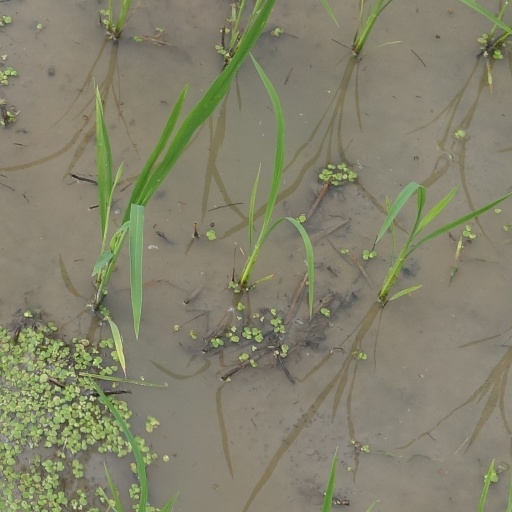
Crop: rice